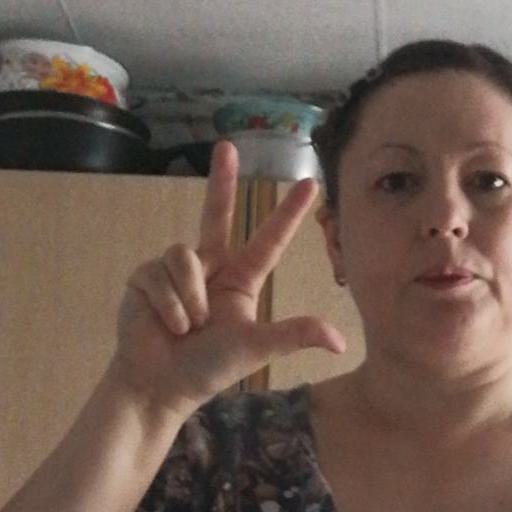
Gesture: three2